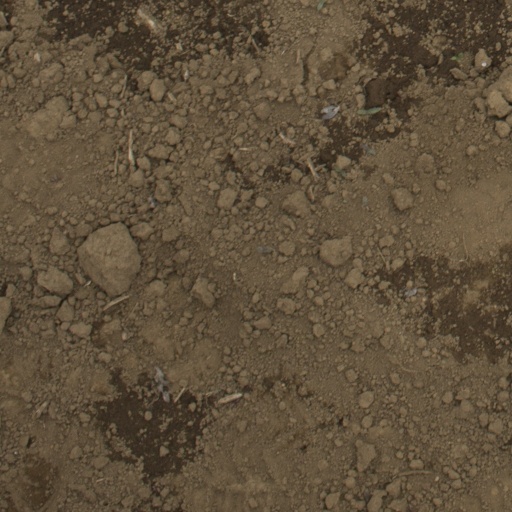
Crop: Jerusalem artichoke